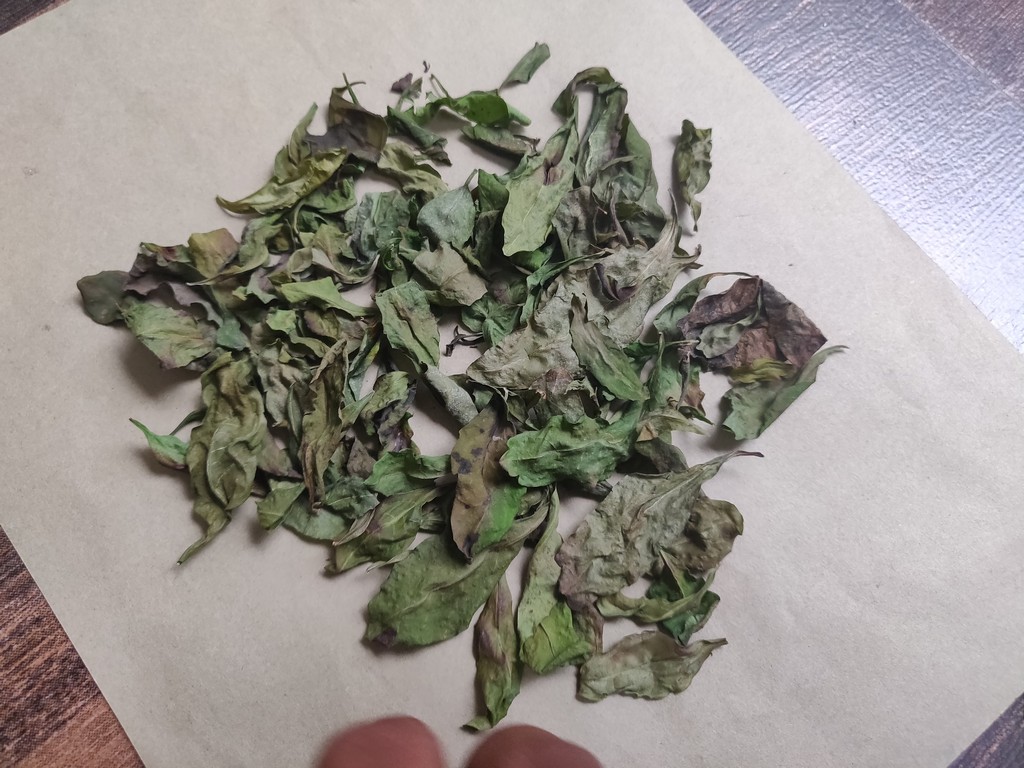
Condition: Dried
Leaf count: multiple
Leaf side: unknown